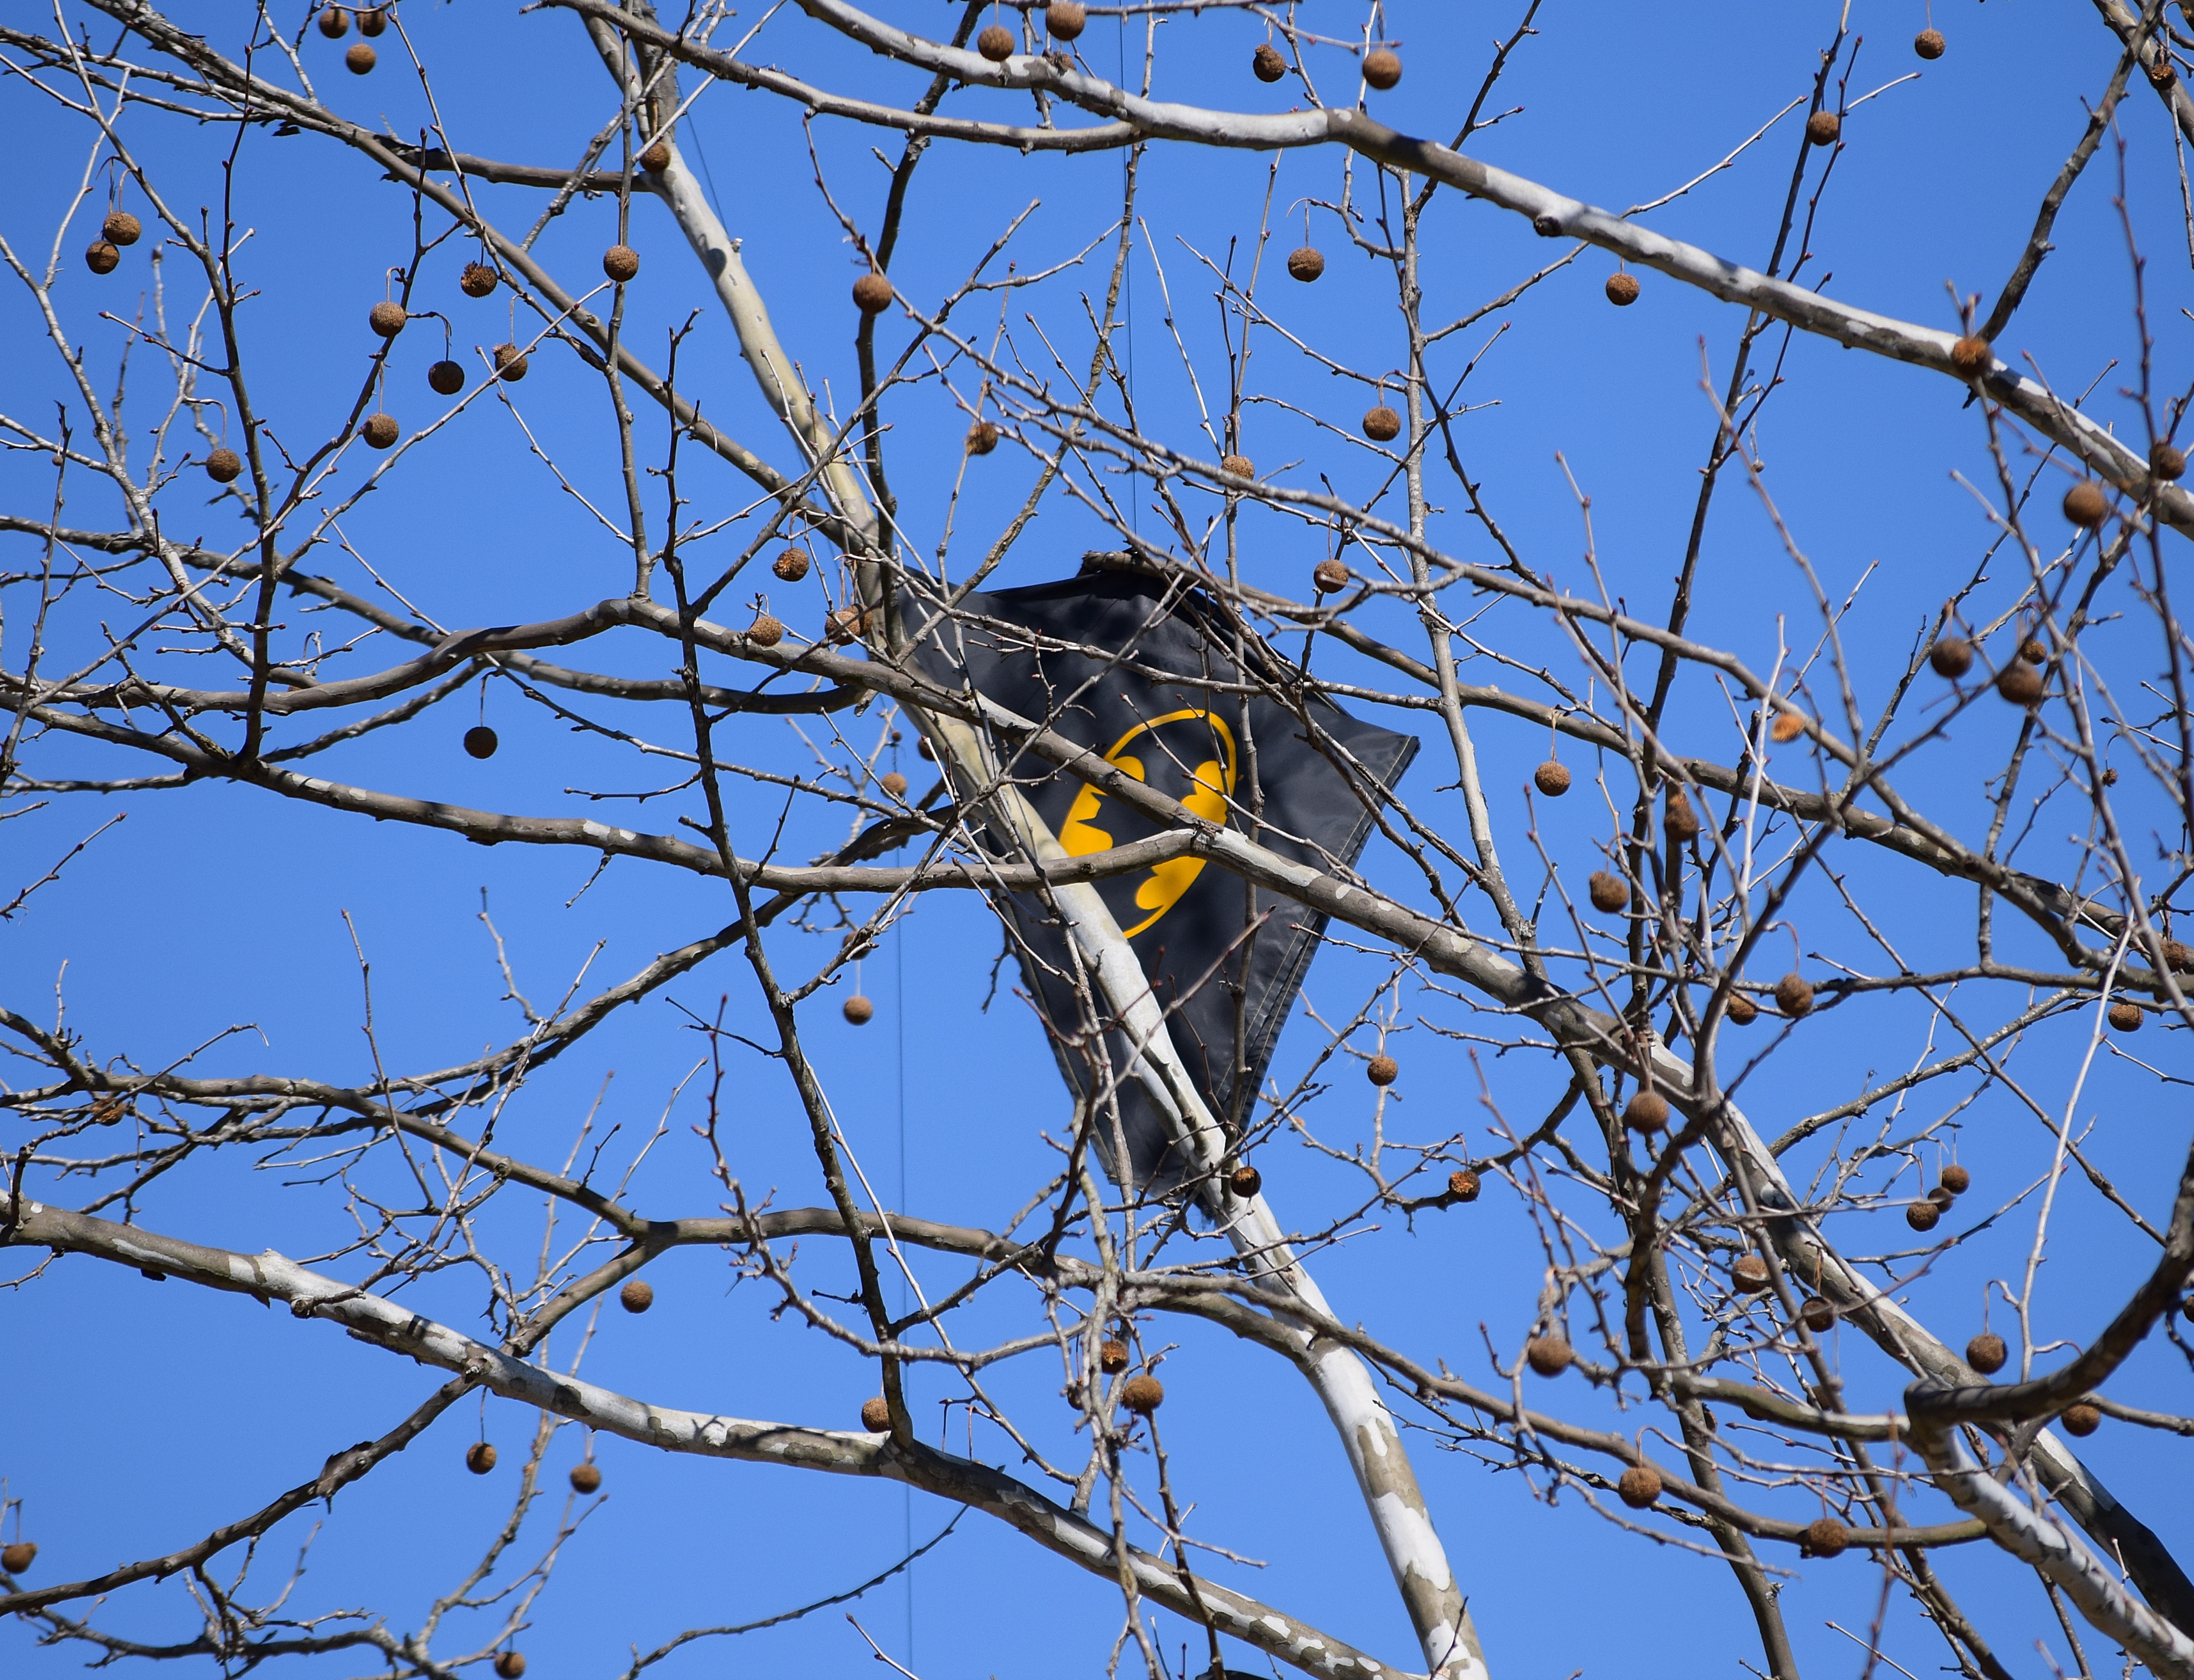
tree, nature, branch, bird, sky, play, kite, toy, fun, funny, outdoor structure, perching bird, kite in tree, batman kite, kite eating tree, calling batman, holy kites batman